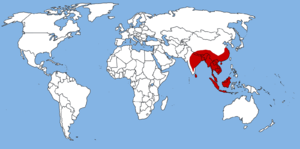
Muntiacus est un genre de cervidés d'Asie du Sud-Est. Les espèces de ce genre sont plus communément appelées muntjacs.